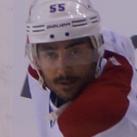
Age: 38